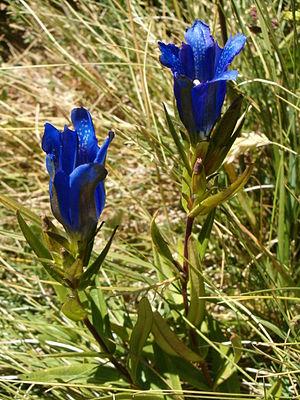
La réserve naturelle nationale de l'étang de Cousseau est une réserve naturelle nationale qui protège un étang de Gironde classé avec sa périphérie depuis 1976. D'une superficie de 600 ha, elle est gérée par la Société pour l'étude, la protection et l'aménagement de la nature dans le Sud-Ouest.